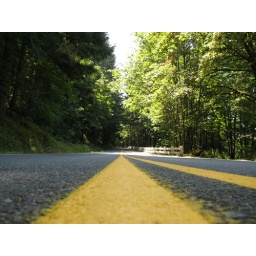
double yellow near columbia river